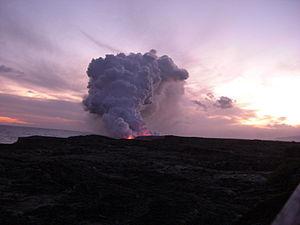
Le Kīlauea ou Kilauea est un volcan des États-Unis situé à Hawaï, dans le Sud-Est de l'archipel et de l'île du même nom. Ce volcan bouclier qui s'est construit au pied du Mauna Loa voisin culmine à 1 246,2 mètres d'altitude, ce qui en fait l'un des plus imposants du monde si on tient compte de l'empilement total de ses coulées de lave. De son sommet couronné par une caldeira de cinq kilomètres de longueur s'égrènent dans deux directions de nombreux cratères, cônes et fissures volcaniques sur plusieurs dizaines de kilomètres de longueur. L'une de ces bouches éruptives, le Puʻu ʻŌʻō, est en éruption continue depuis le 3 janvier 1983 ce qui fait du Kīlauea l'un des volcans les plus actifs au monde en prenant en compte les 52 éruptions qu'il a connues pour le seul XXᵉ siècle. Ces éruptions qui ont défini le type éruptif hawaïen sont marquées par une lave d'une grande fluidité issue du point chaud d'Hawaï et qui a donné naissance aux autres volcans de l'archipel. Basaltique, très peu visqueuse et avec une faible teneur en silice ce qui permet son dégazage sans explosions, la lave émise par le Kīlauea forme généralement des fontaines, des lacs et des coulées de lave.